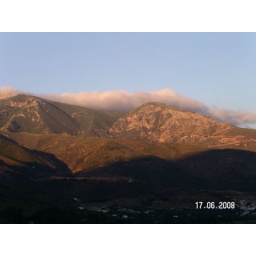
The mountains in the morning sometimes have this layer of cotton wool cloud on them